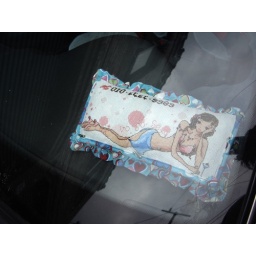
phone number in car window